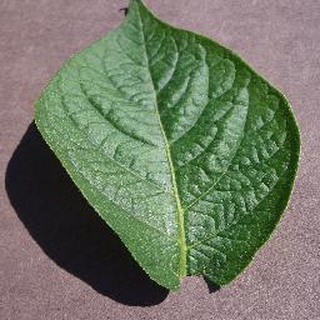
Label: healthy_potato